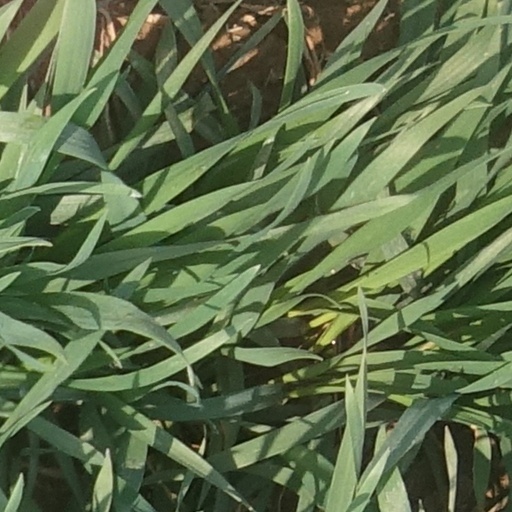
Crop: wheat